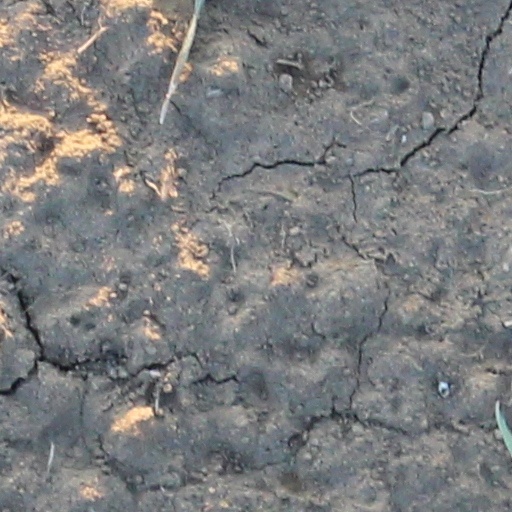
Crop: wheat